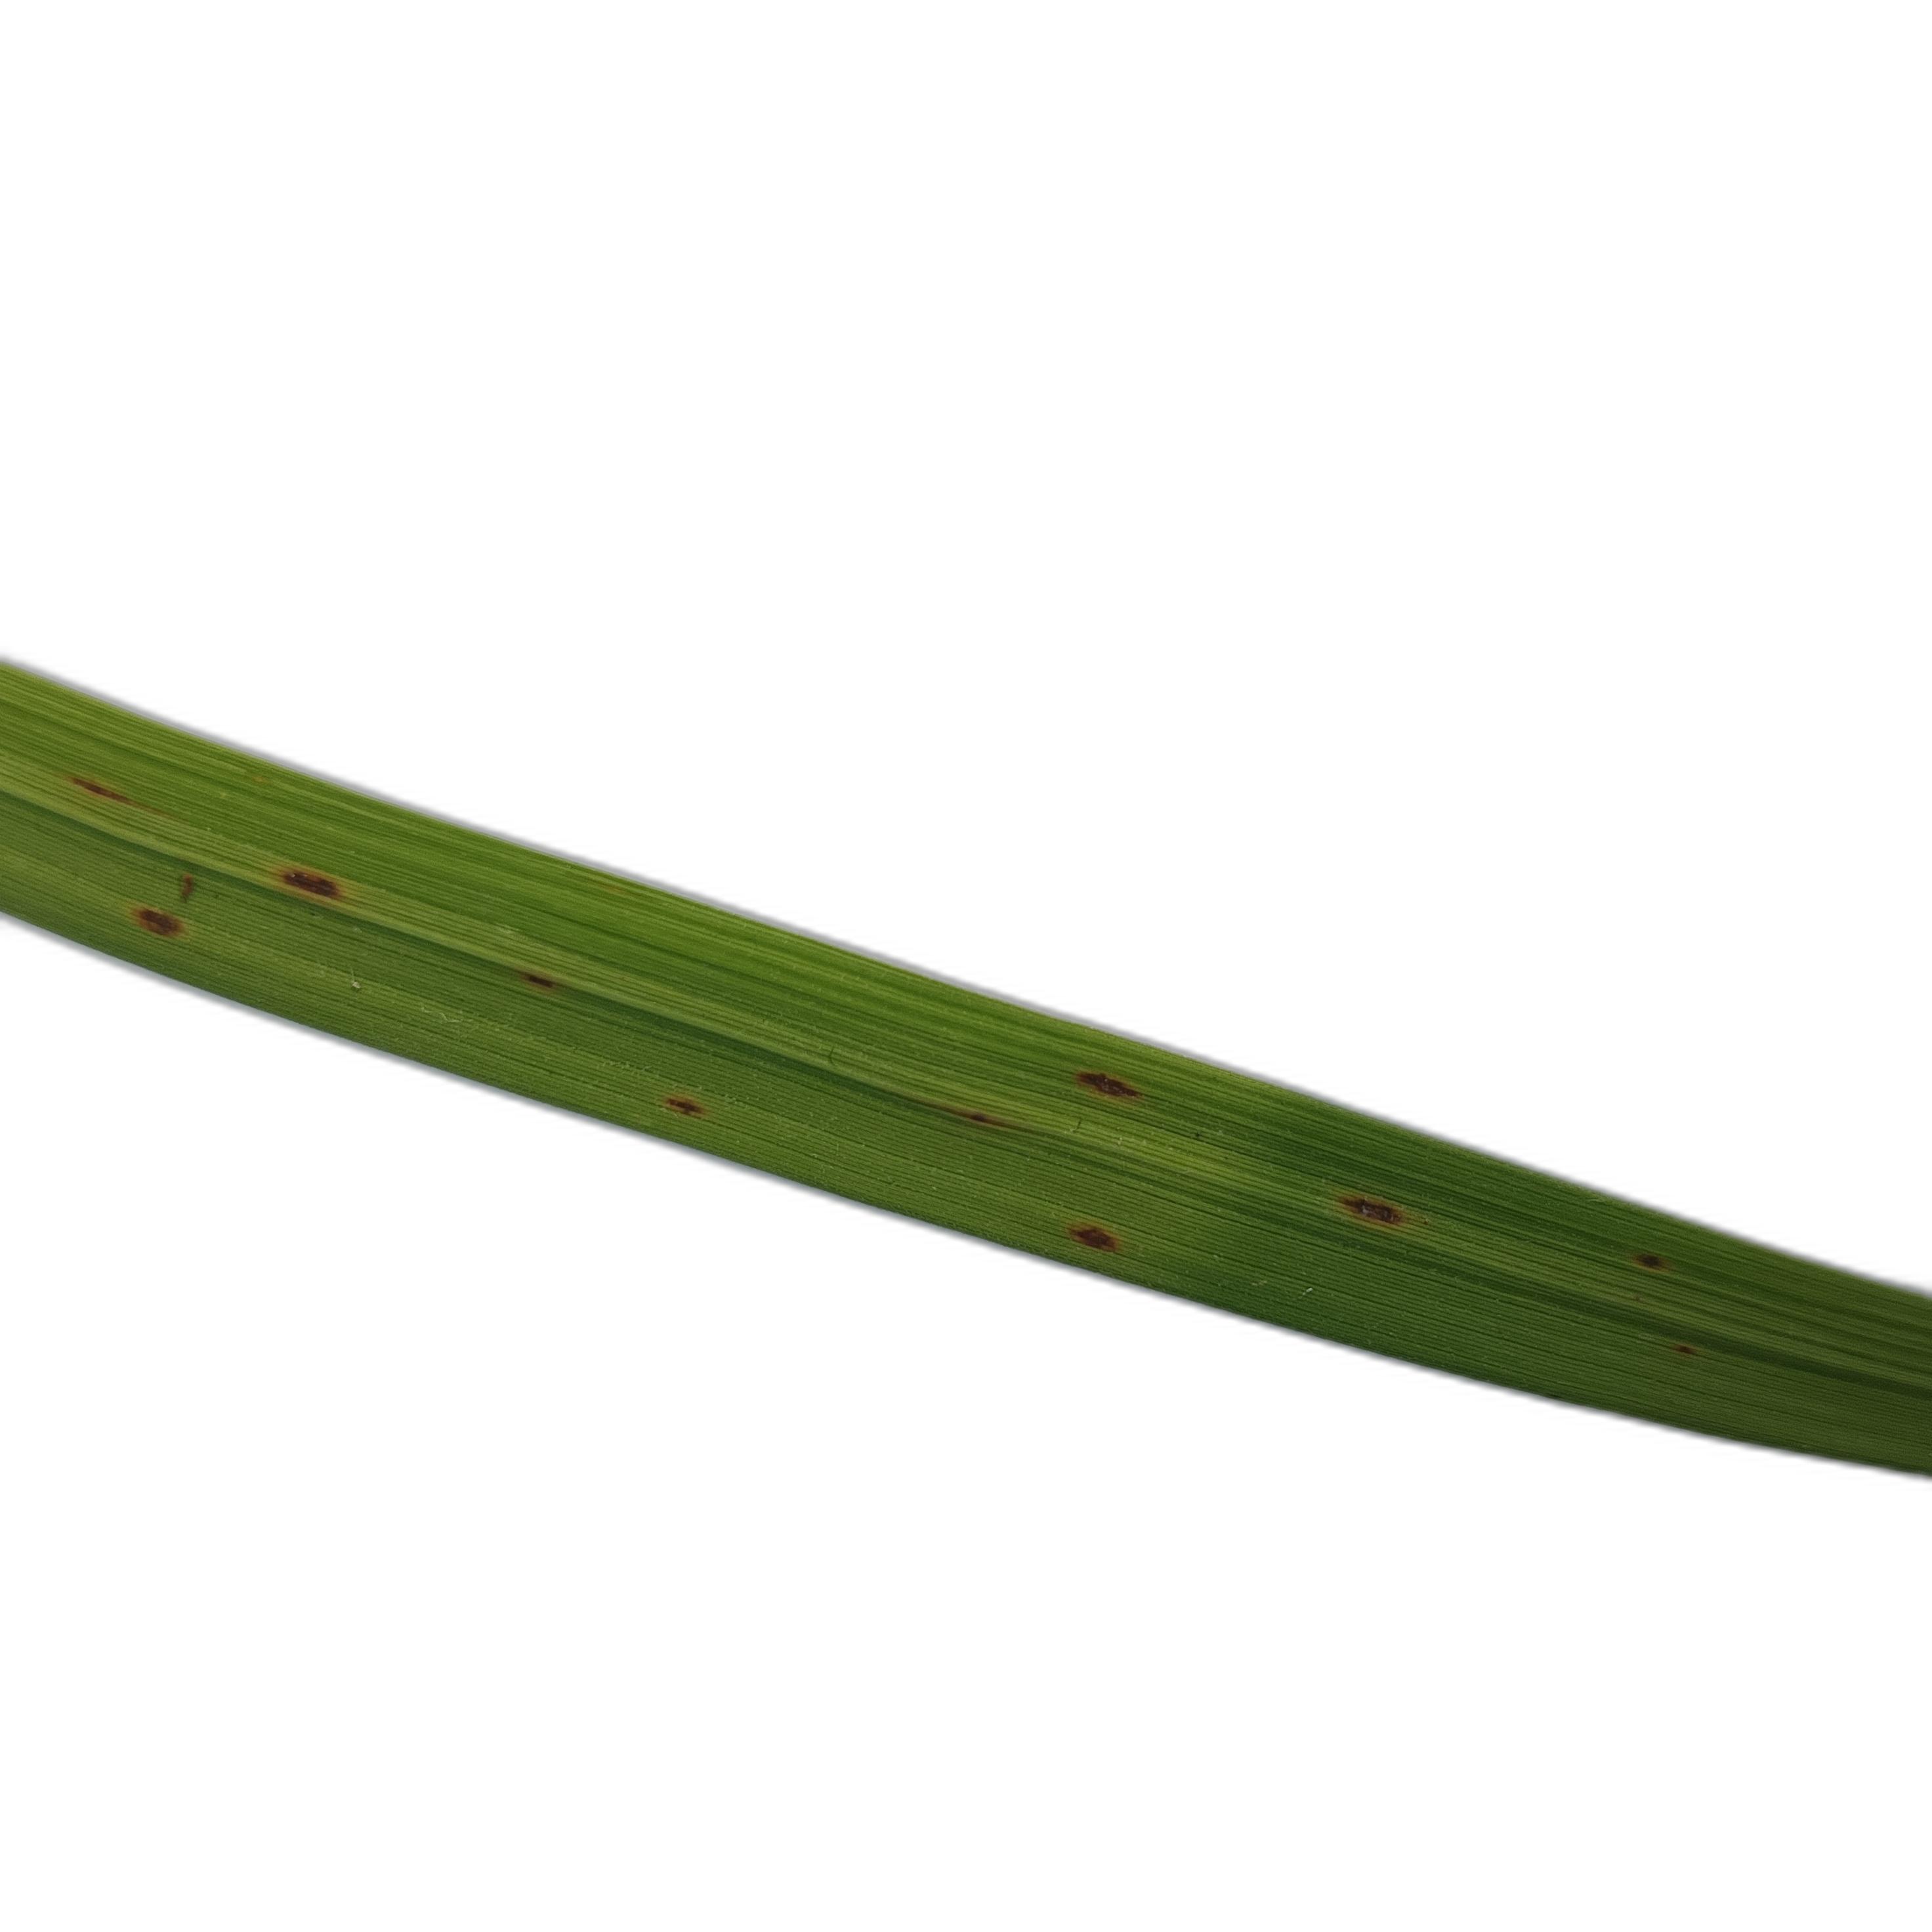
Label: Rice Blast